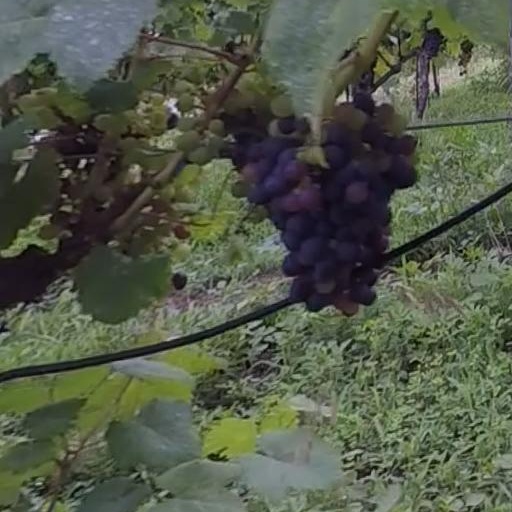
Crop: grape